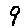
Label: 9